Antoine Frédéric Spring

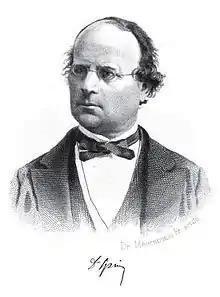
Antoine Frédéric Spring

Antoine Frédéric Spring (8 April 1814 in Gerolsbach, Bavaria – 17 January 1872) was a German-born, Belgian physician and botanist.